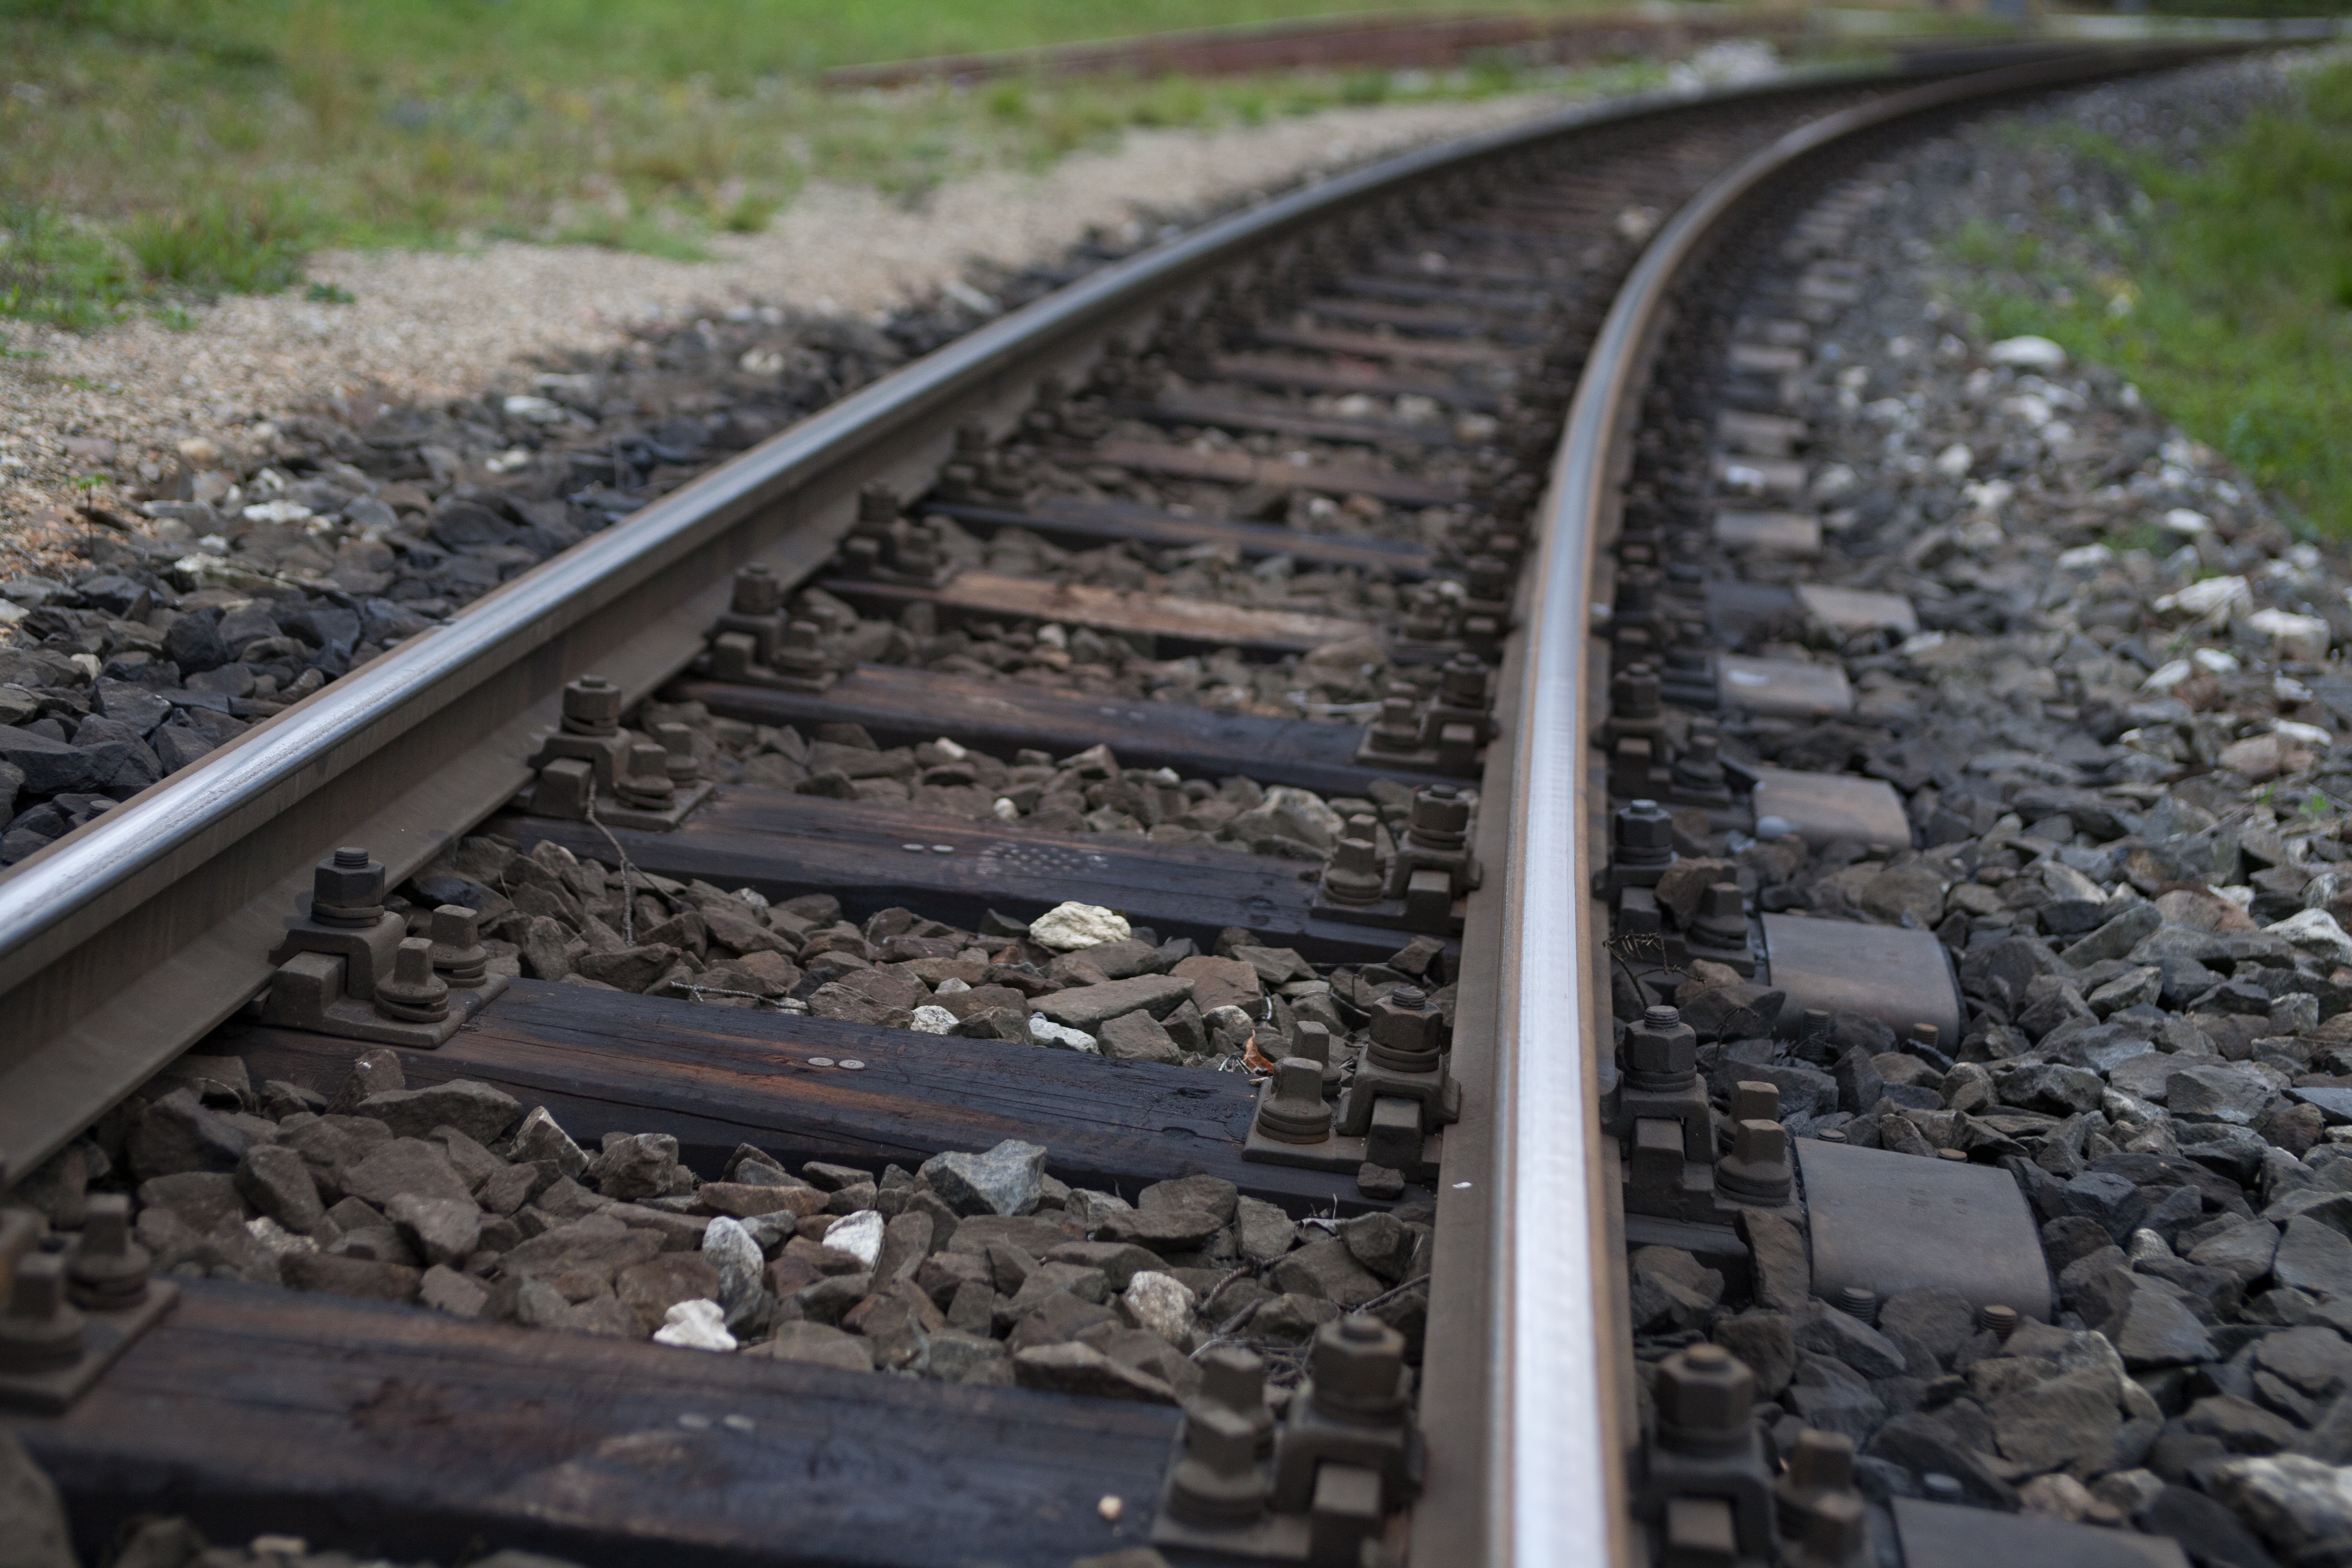
track, railway, railroad, perspective, train, steel, transport, vehicle, lane, rails, rolling stock